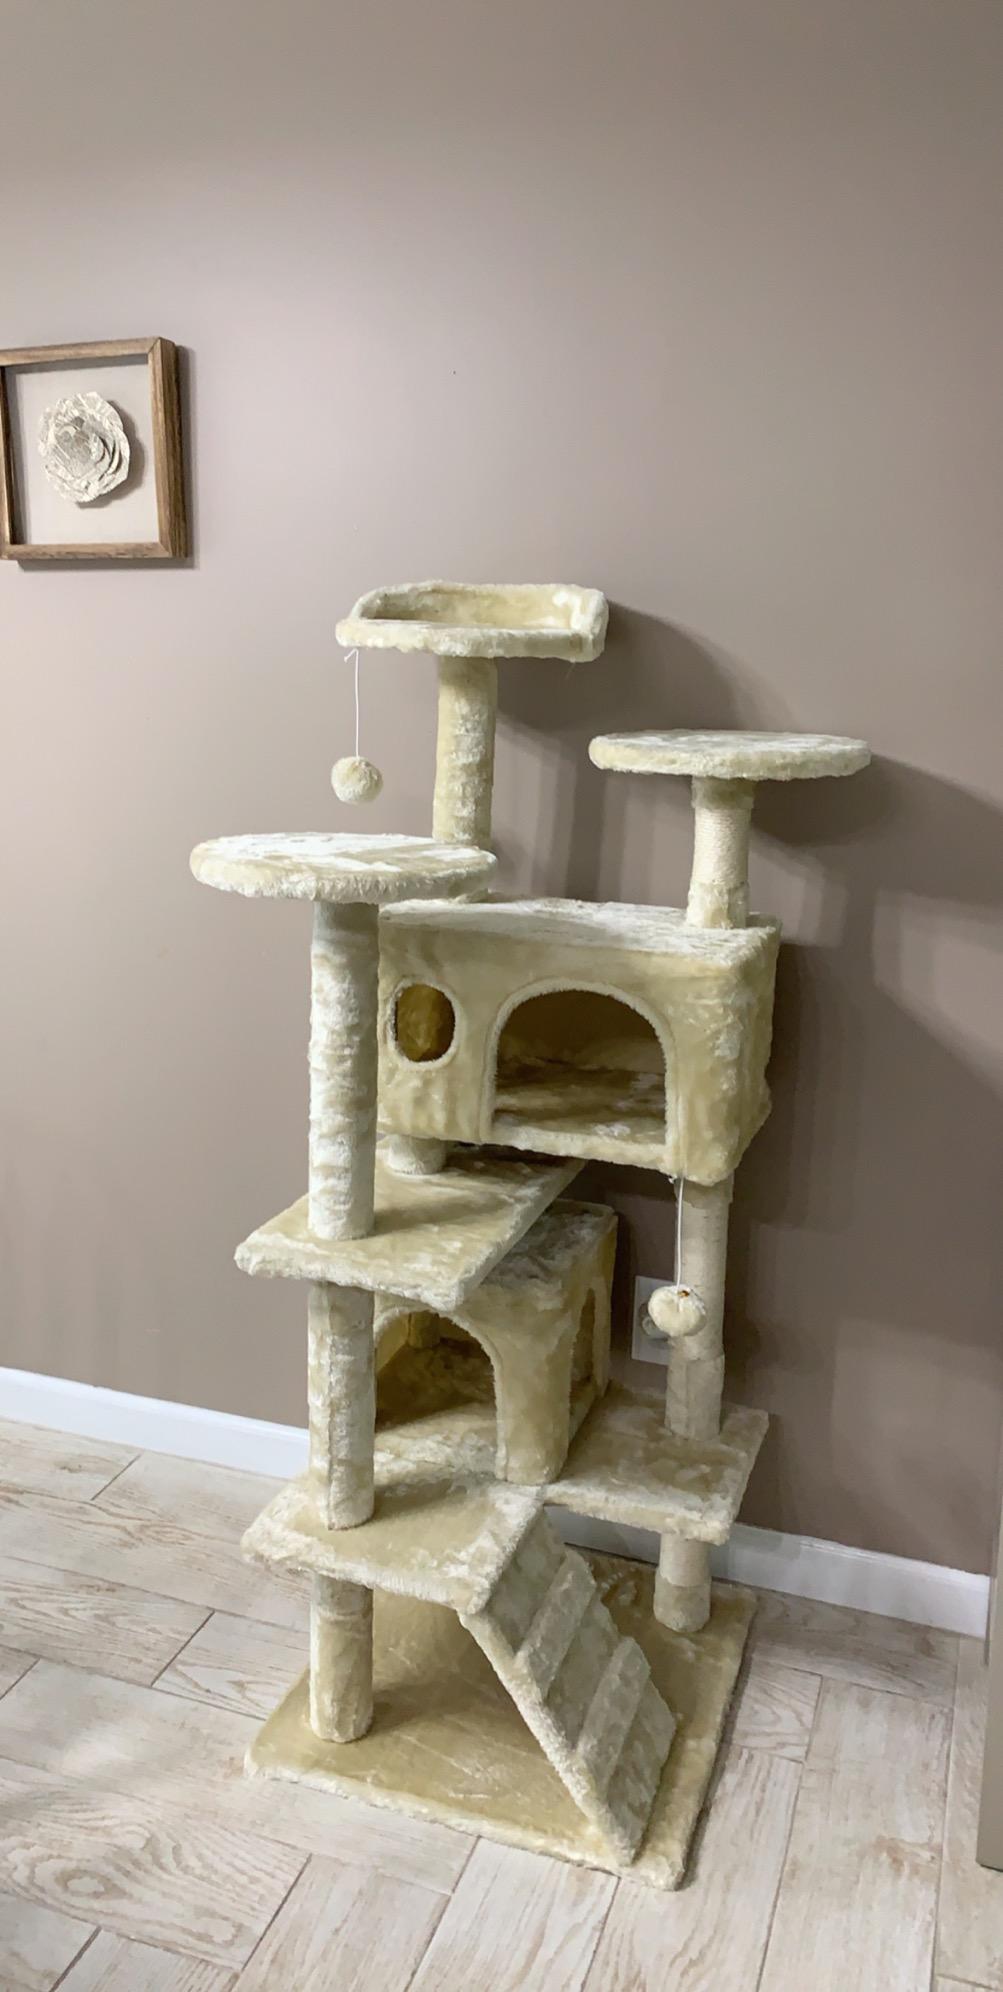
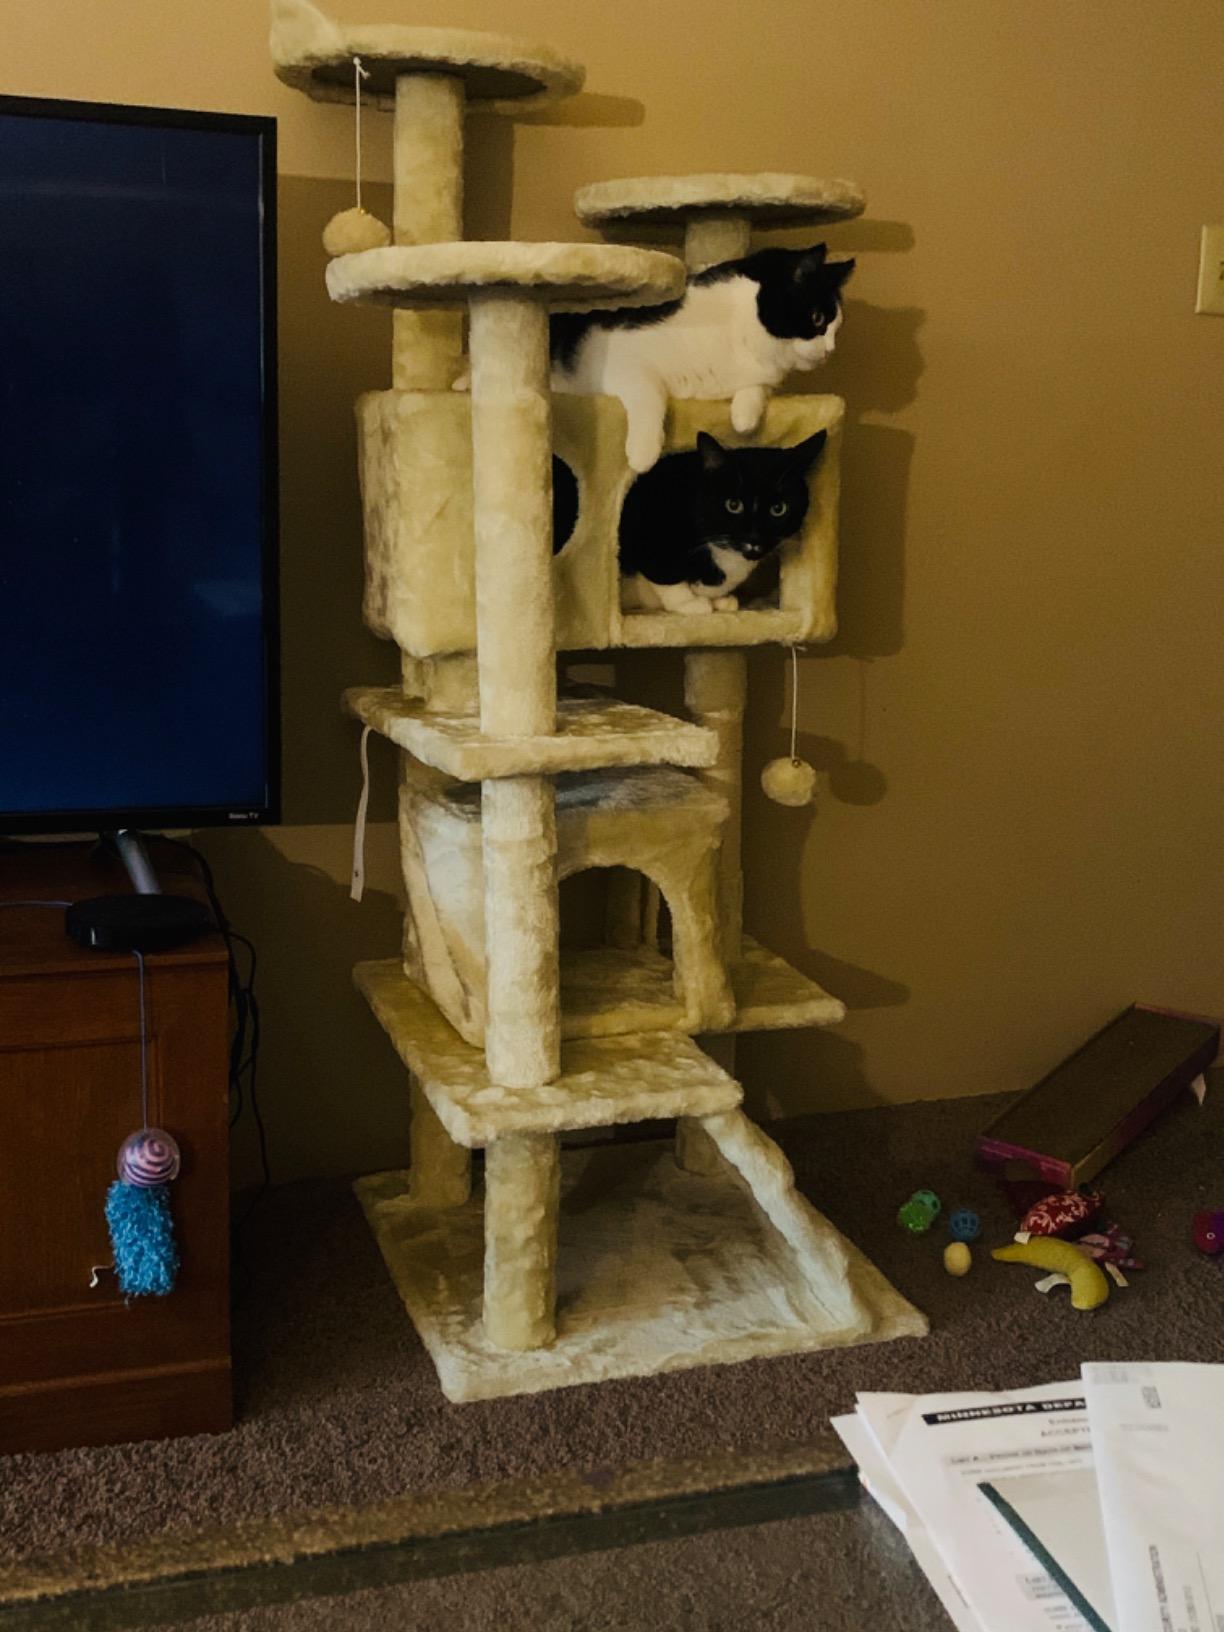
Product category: items_cat tree
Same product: yes